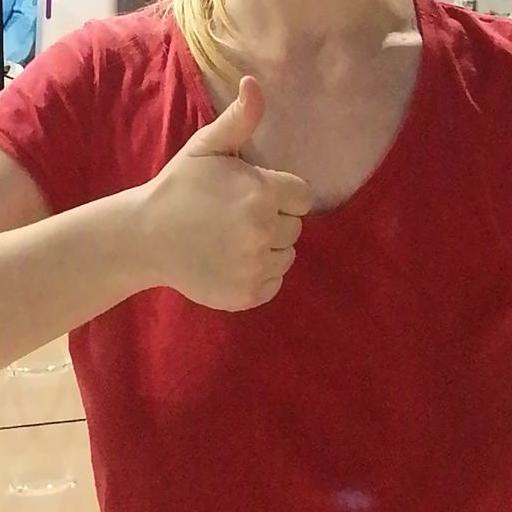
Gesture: like